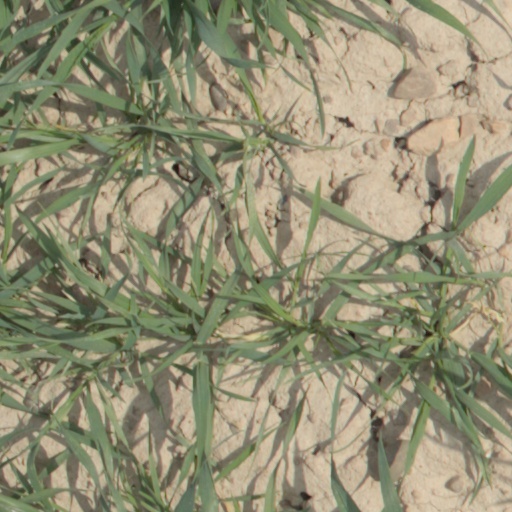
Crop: wheat